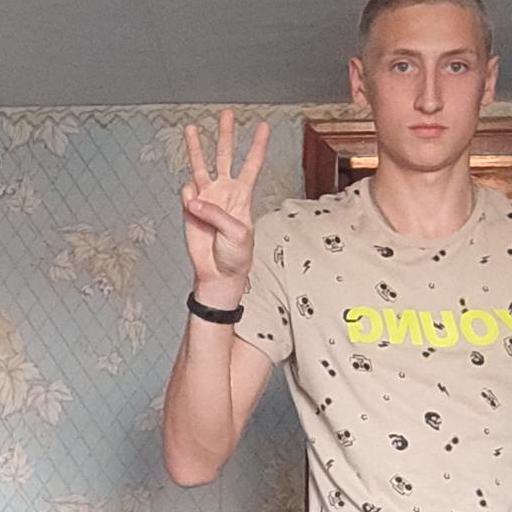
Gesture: three